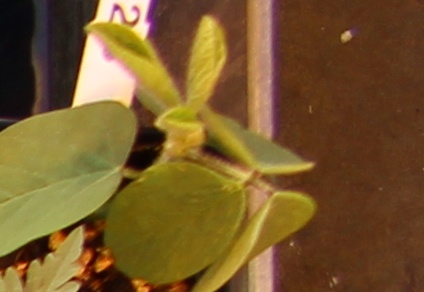
Label: Soybean